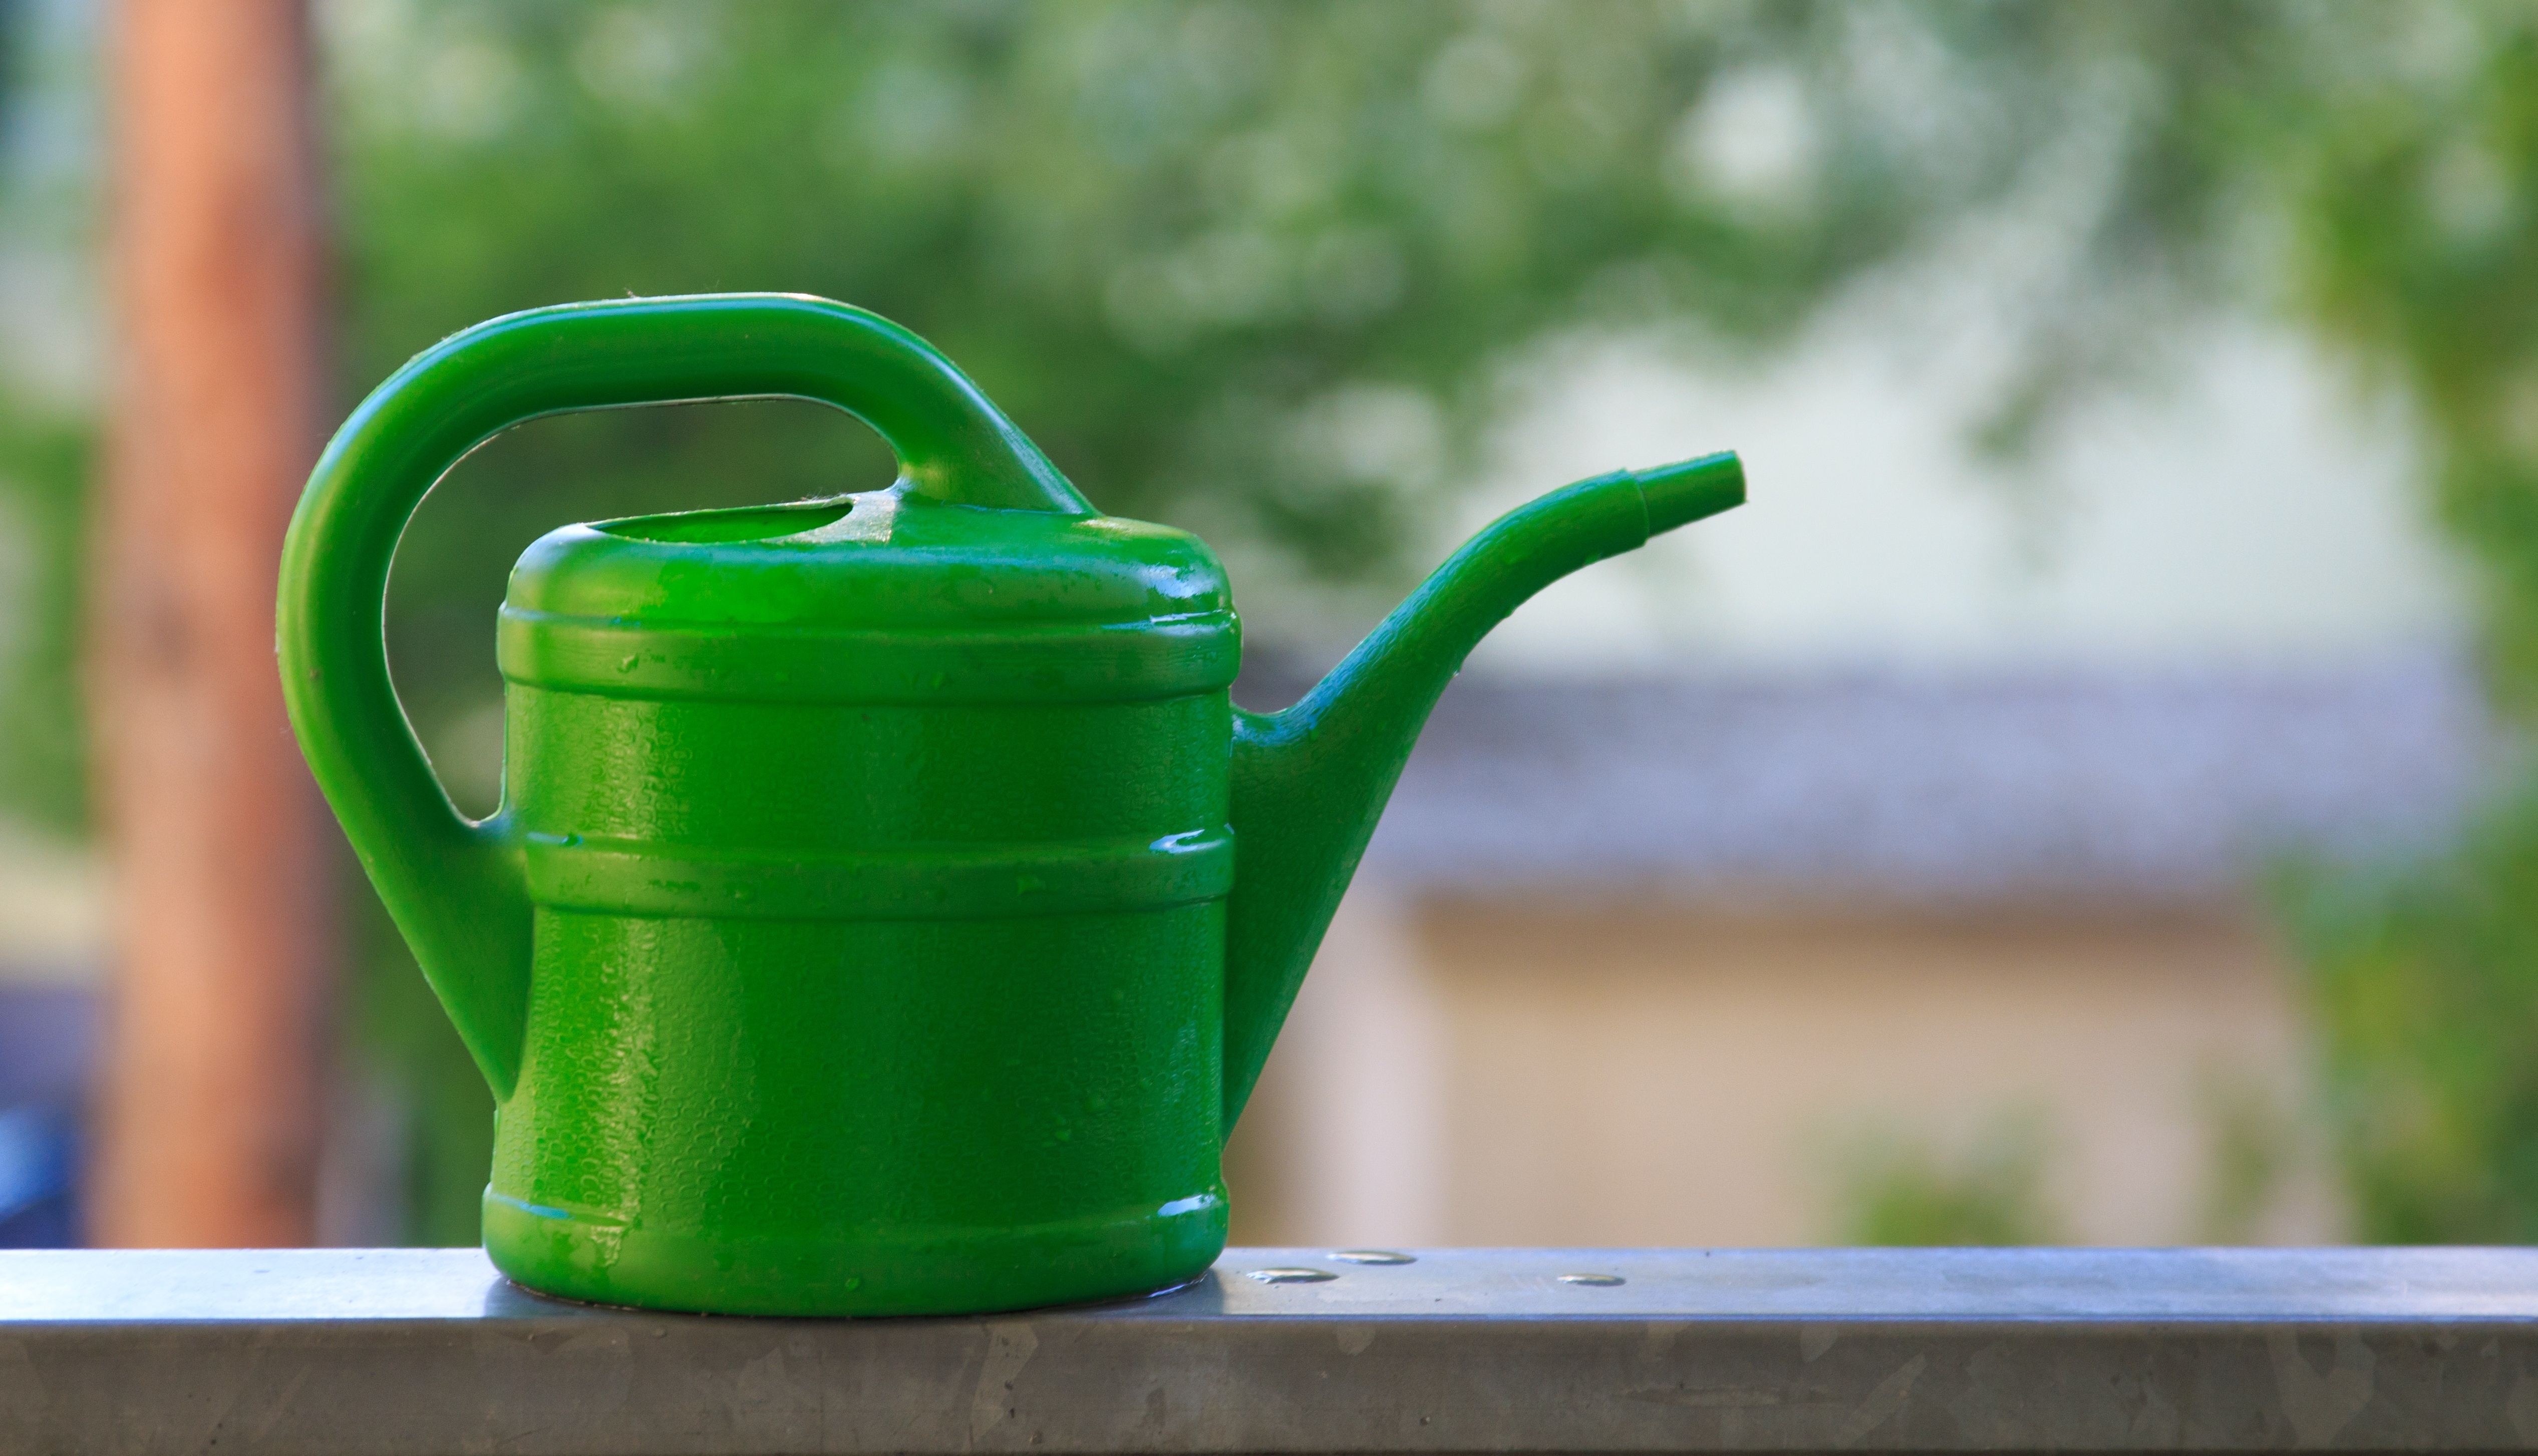
water, lawn, wet, tool, green, garden, drip, casting, drop of water, watering can, man made object